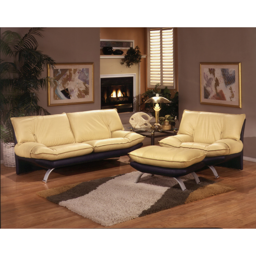
leather living room set by omnia leather